Santos Limited

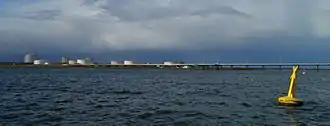

In May 2008, groundwater contamination was reported to the Environment Protection Authority (EPA) following detection at Santos' Port Bonython site, Spencer Gulf, South Australia. Hydrocarbons were found floating on and in the groundwater. One hundred and fifty inspection wells were later established, and a cement bentonite wall was constructed 'to stop the further spread of contamination off-site' including to the marine environment. In May 2012, Santos reported declining rates of hydrocarbon recovery from groundwater extraction wells and claimed that their remediation efforts were working.